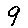
Label: 9